The 6:41 to Paris

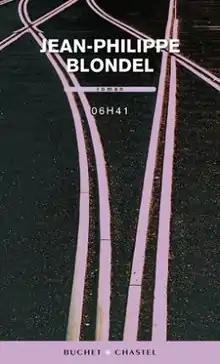
First edition (French)

The 6:41 to Paris is a short novel by Jean-Philippe Blondel. It was originally published in French as "06H41" by Buchet-Chastel in 2013. This English translation by Alison Anderson was published in 2015 by New Vessel Press.